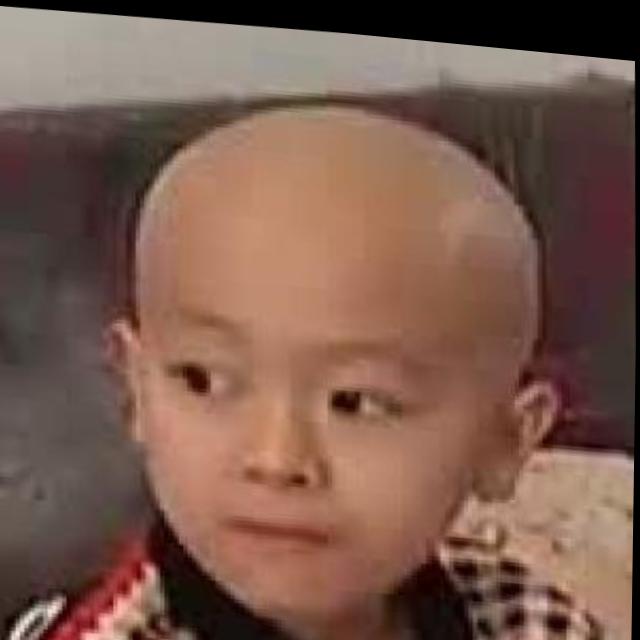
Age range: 0-12